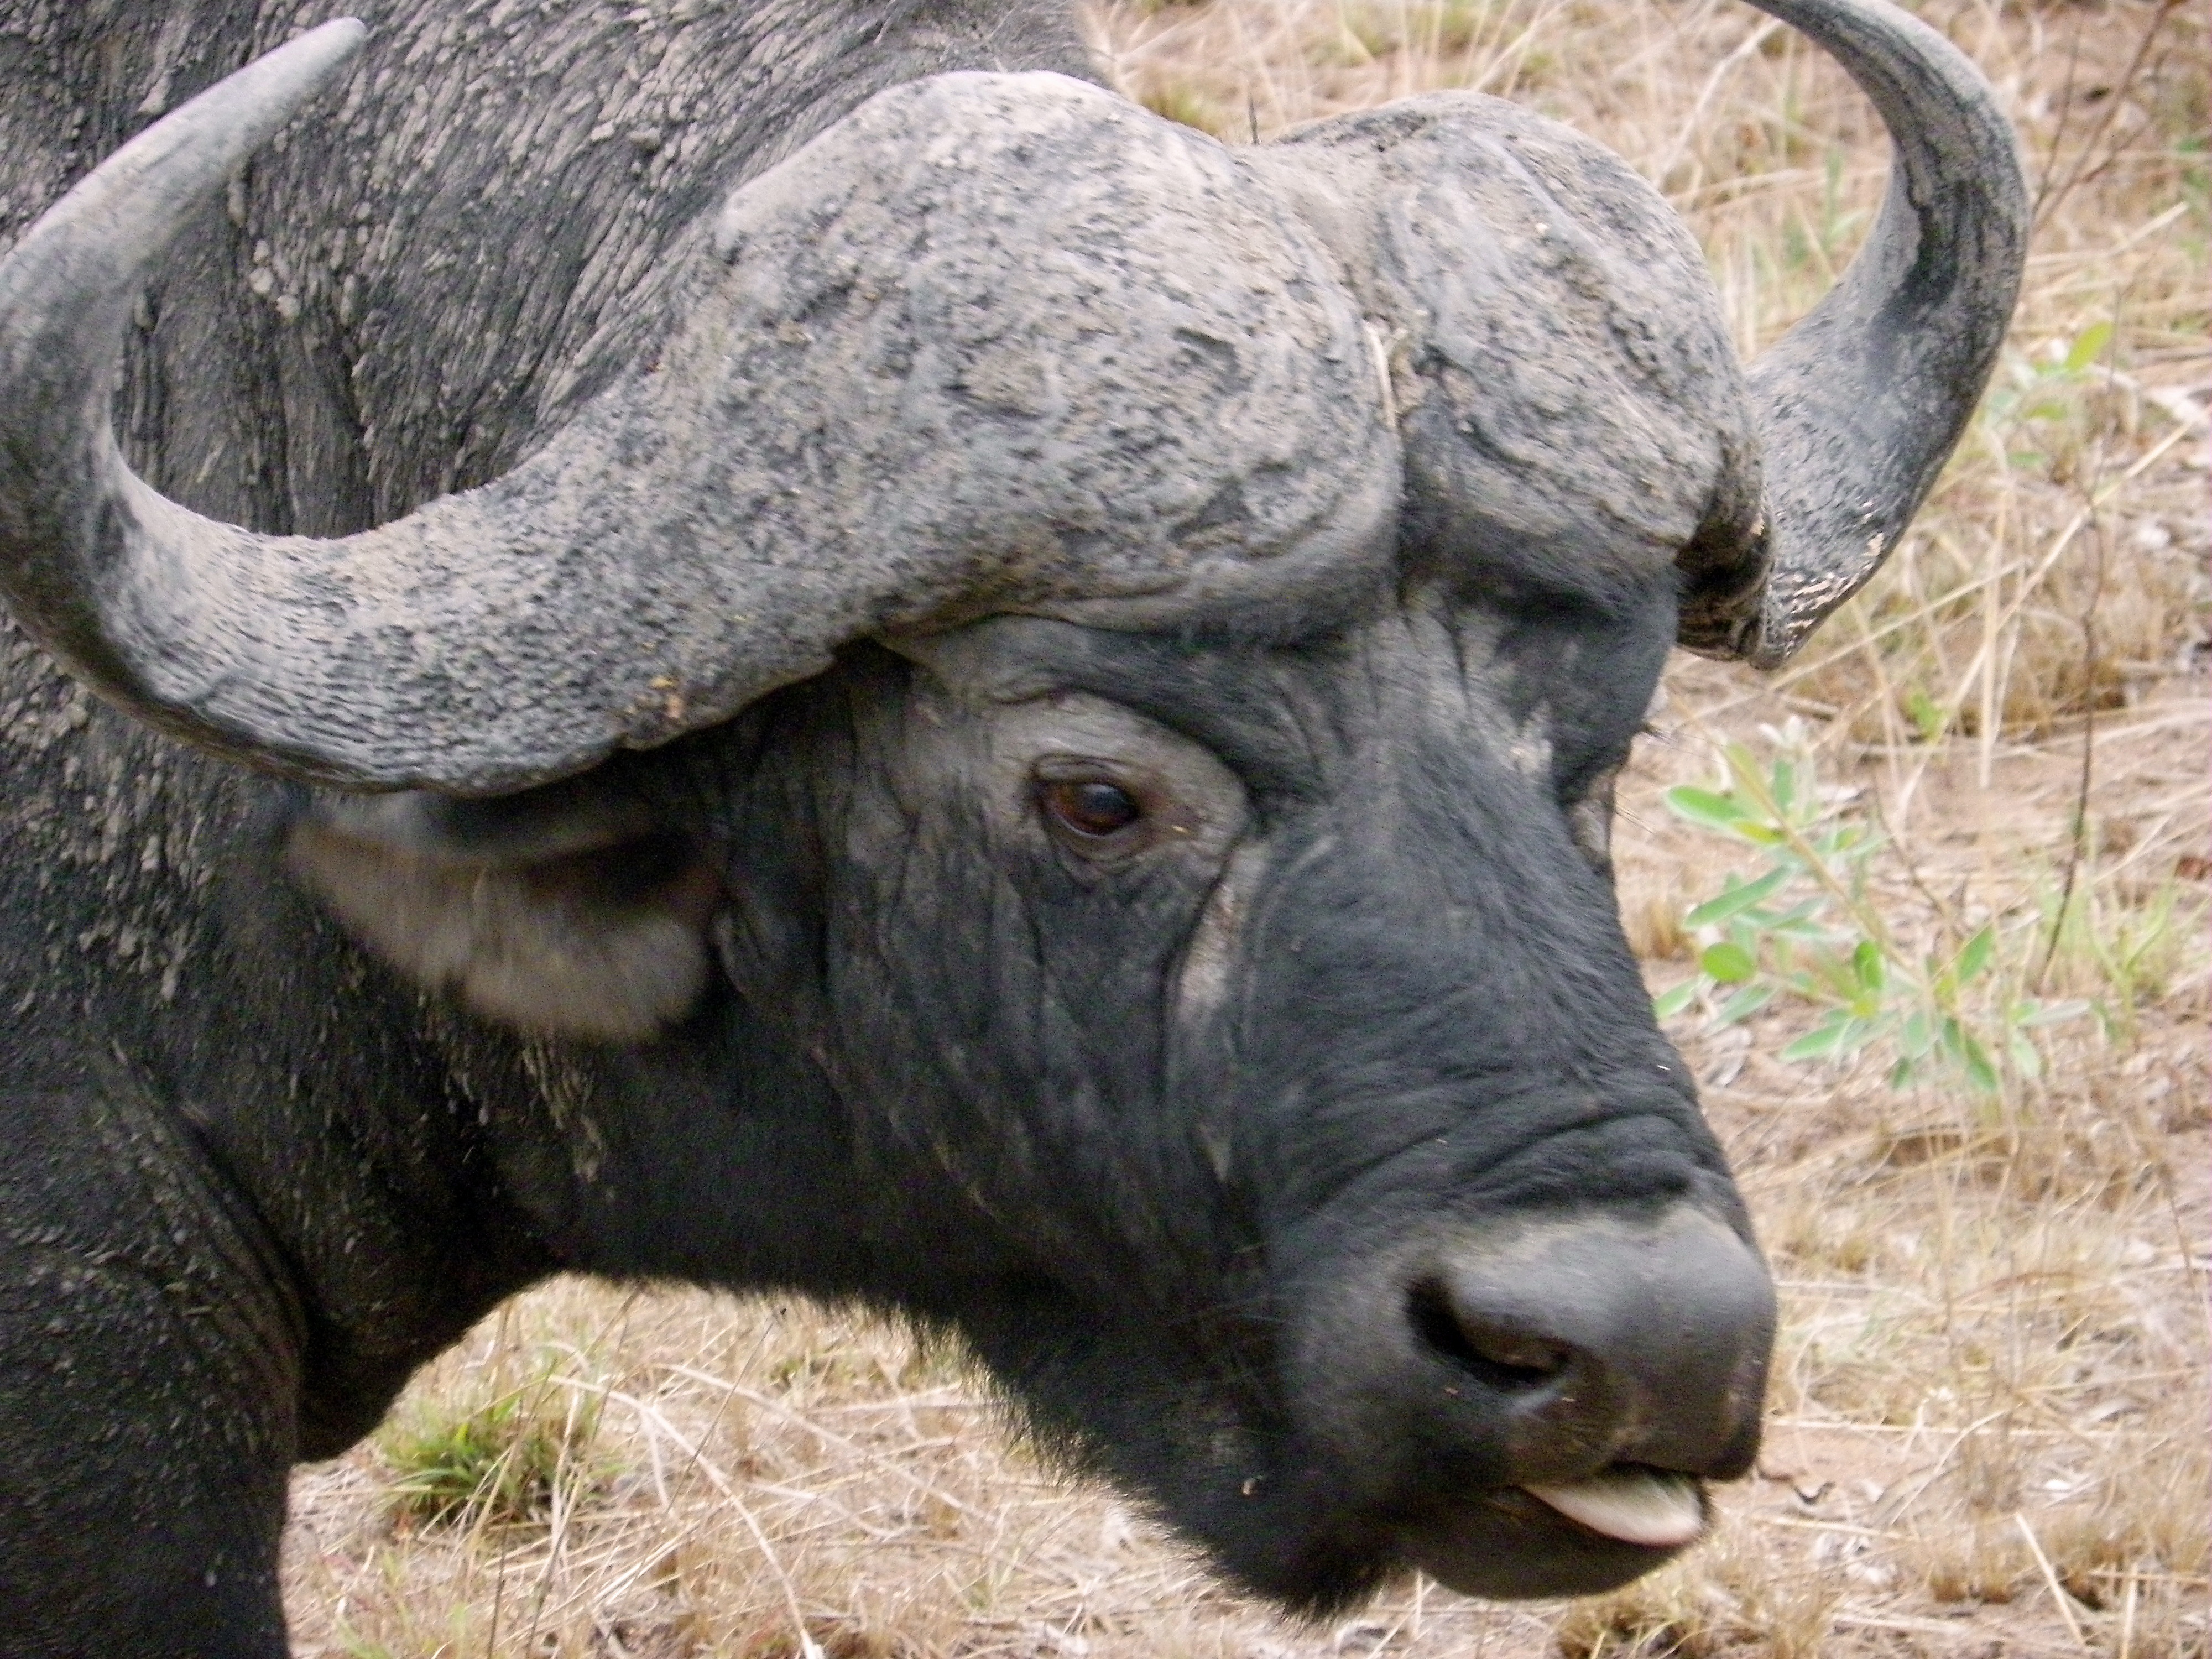
wildlife, horn, mammal, fauna, bull, rhinoceros, vertebrate, kruger park, water buffalo, cattle like mammal, working animal